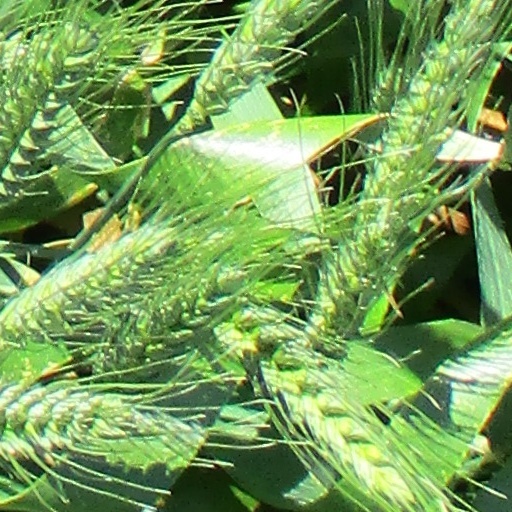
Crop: wheat